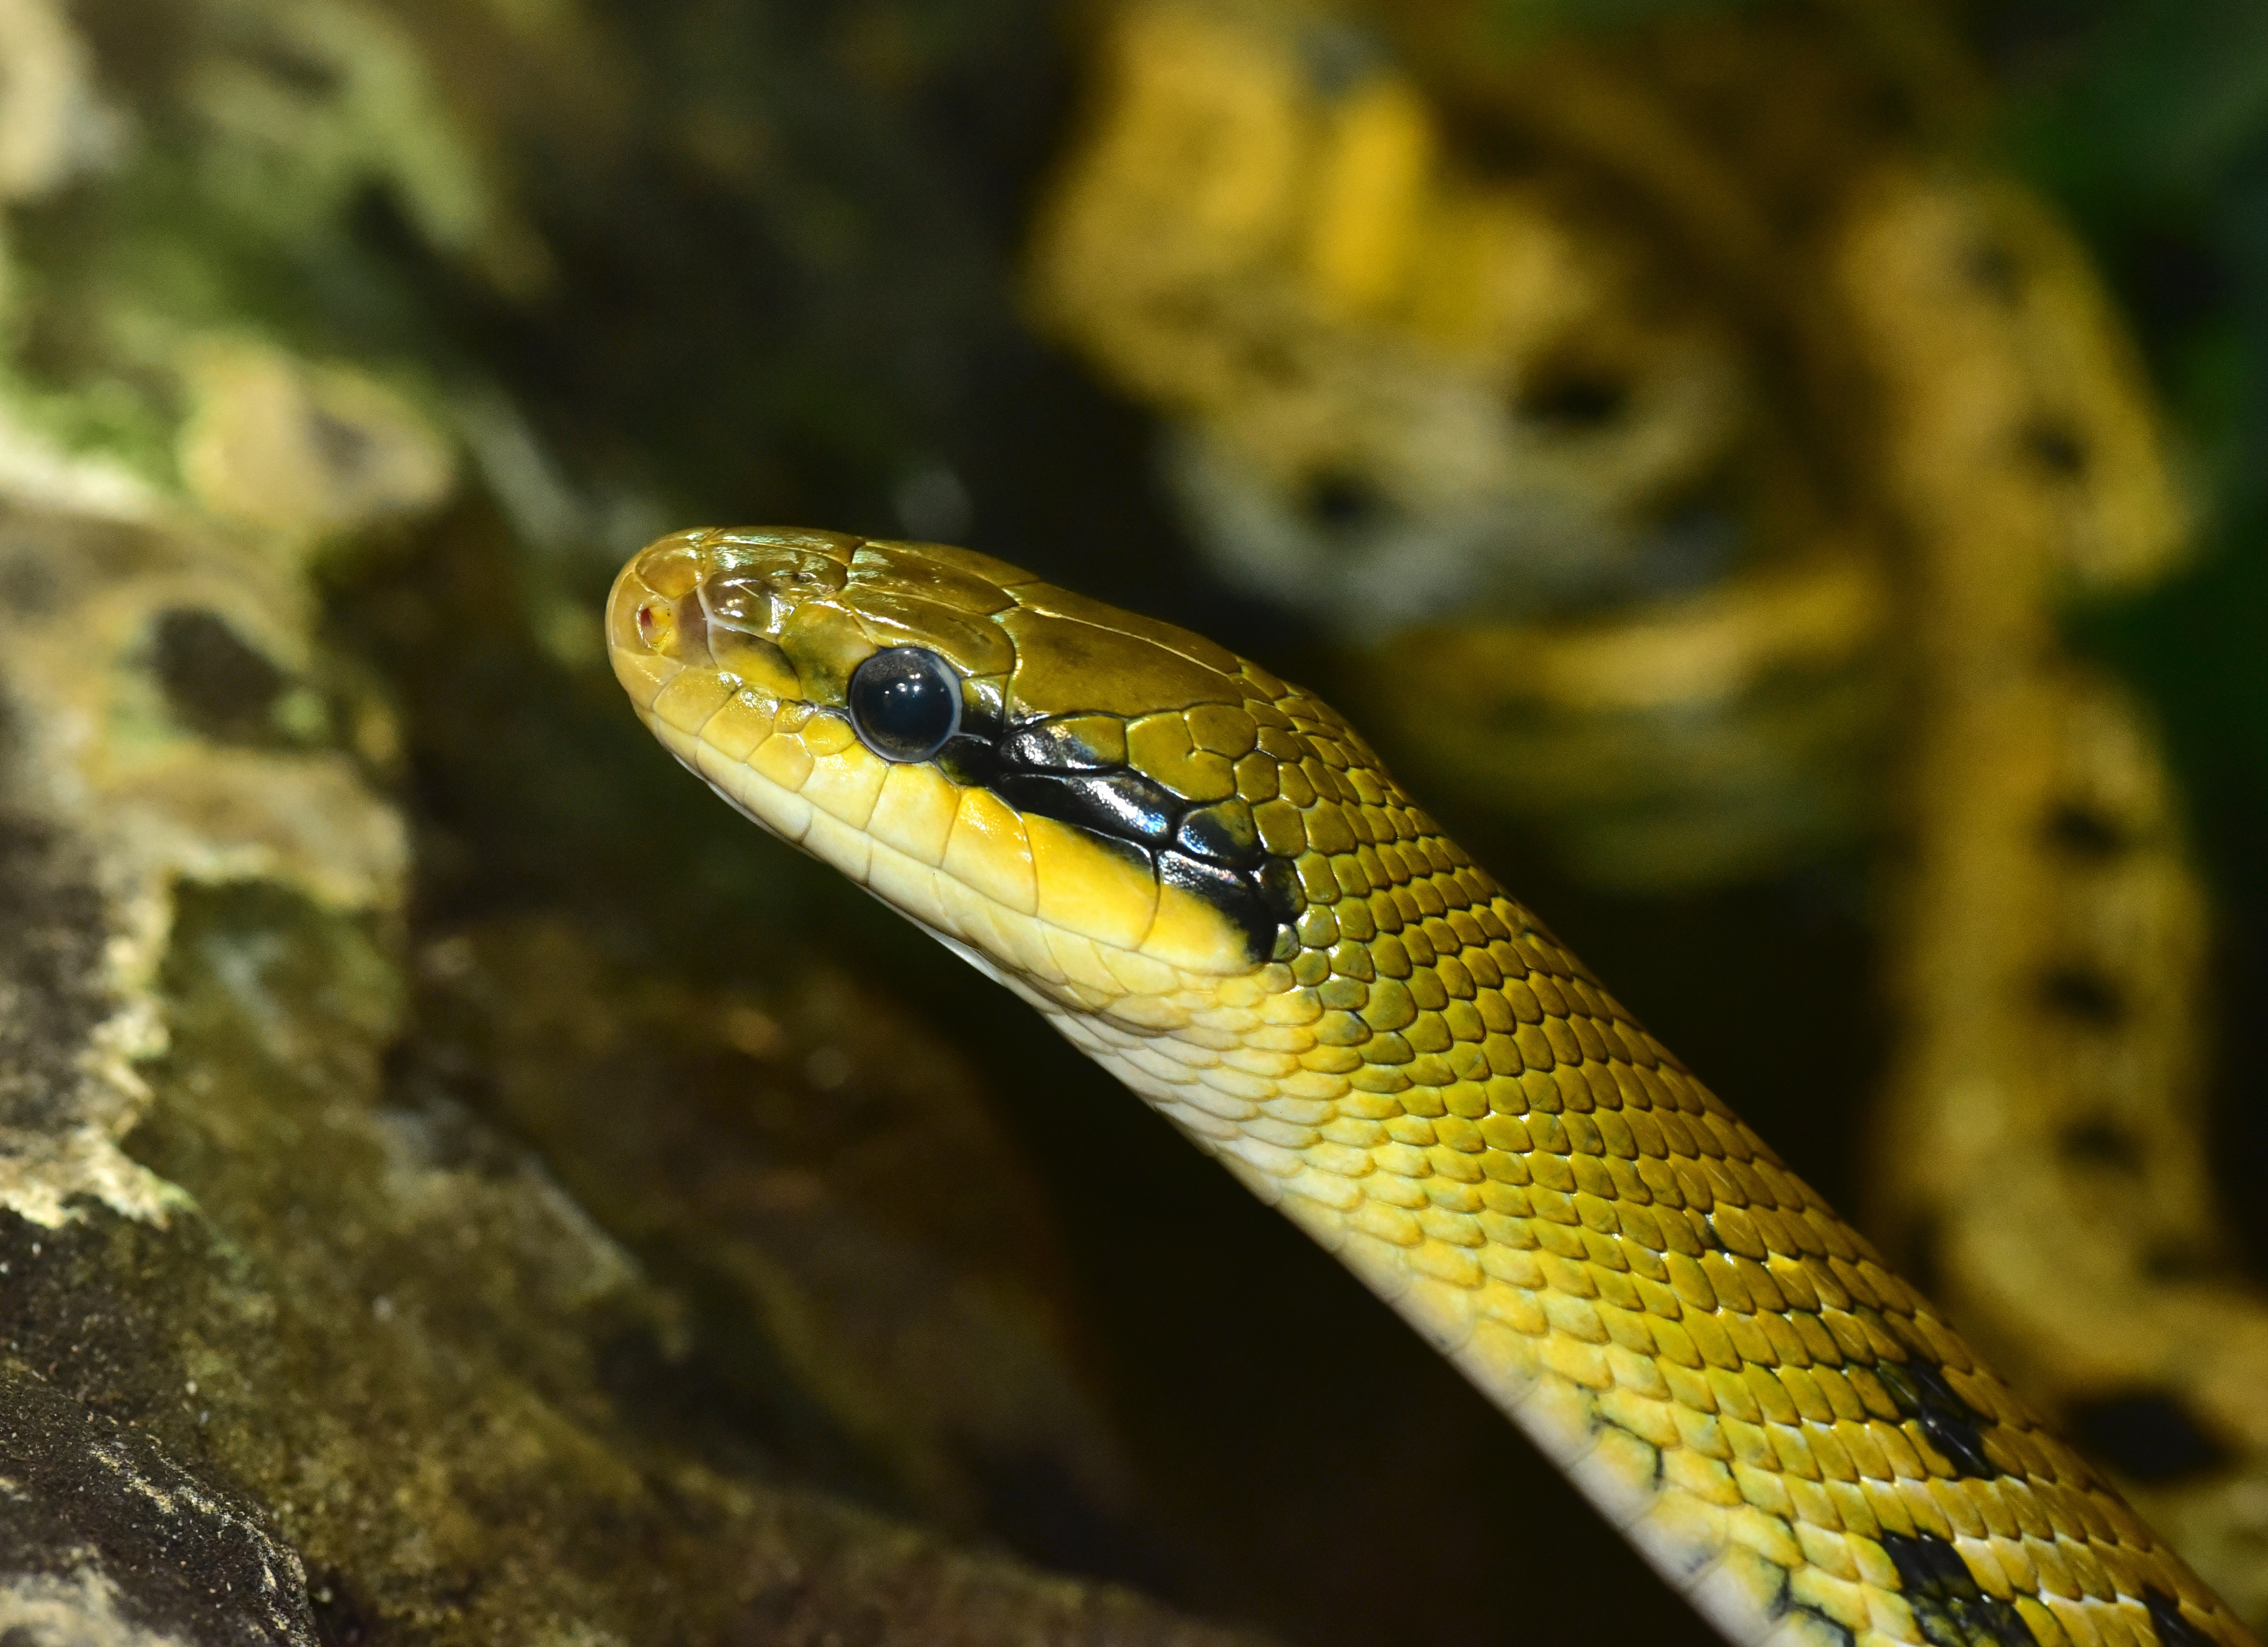
nature, animal, wildlife, zoo, green, biology, asia, reptile, scale, yellow, close, fauna, close up, snake, vertebrate, creature, exotic, natter, serpent, macro photography, non toxic, snakehead, elapidae, mamba, garter snake, colubridae, marine biology, scaled reptile, lacertidae, lissotriton, taiwanese beauty rat snake, stripes climbing, black stripe